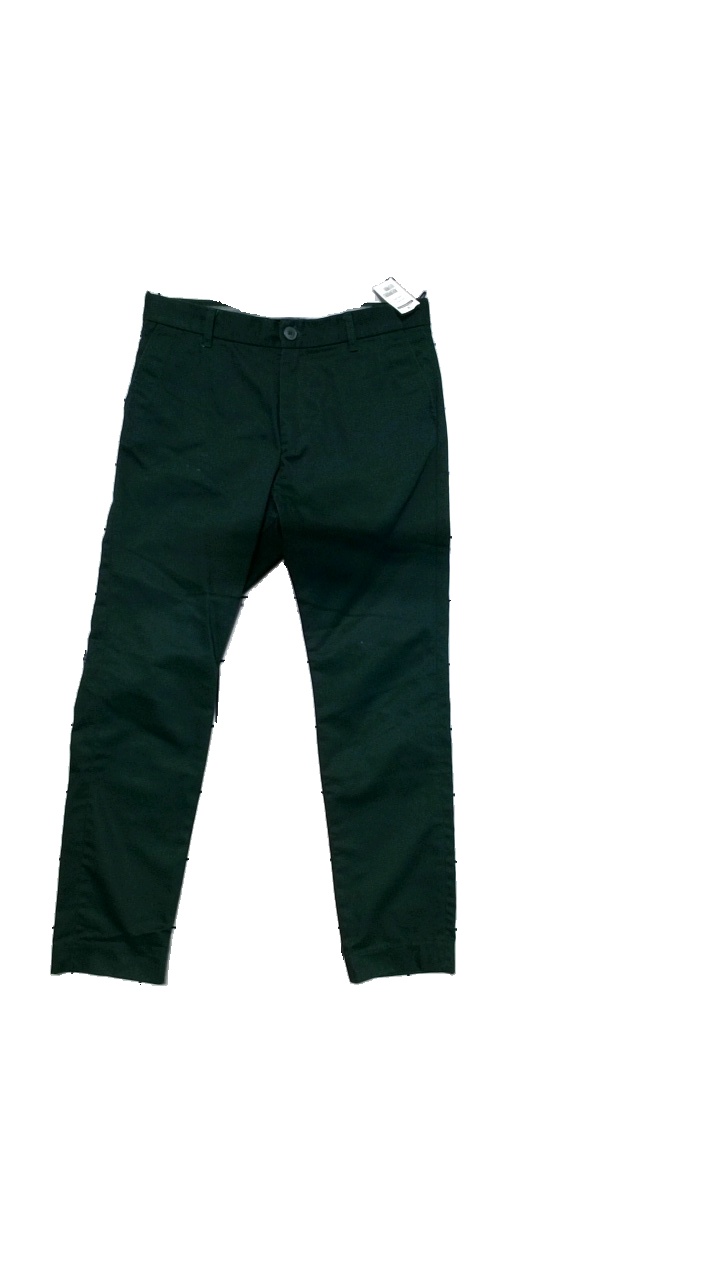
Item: Trousers (Men)
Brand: Weekday
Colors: Green
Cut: Regular
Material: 65% polyester, 35% cotton
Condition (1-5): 5
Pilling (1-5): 4
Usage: Reuse
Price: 100-150